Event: Nepal Earthquake
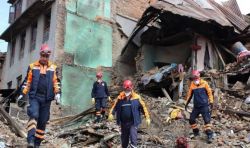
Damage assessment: damage